National University of Kyiv-Mohyla Academy

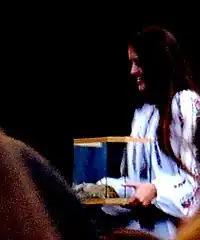
The university turtle named "Alma" is passed around the new students and graduates who make wishes while touching her shell.

The library of the old Kyiv Mohyla Academy contained a notable collection of the books. However, the archive was plundered in 1920s when the academy was closed. The university administration focuses on creating a research library equipped to modern standards. In addition to the central undergraduate library there is a number of the departmental libraries as well as reading halls for research and periodicals. Further, several international cultural organizations such as the Goethe-Institute, British Council and, American Library are located on campus premises and are open to the public. Also all the NaUKMA students have an access to the Vernadsky National Library of Ukraine.